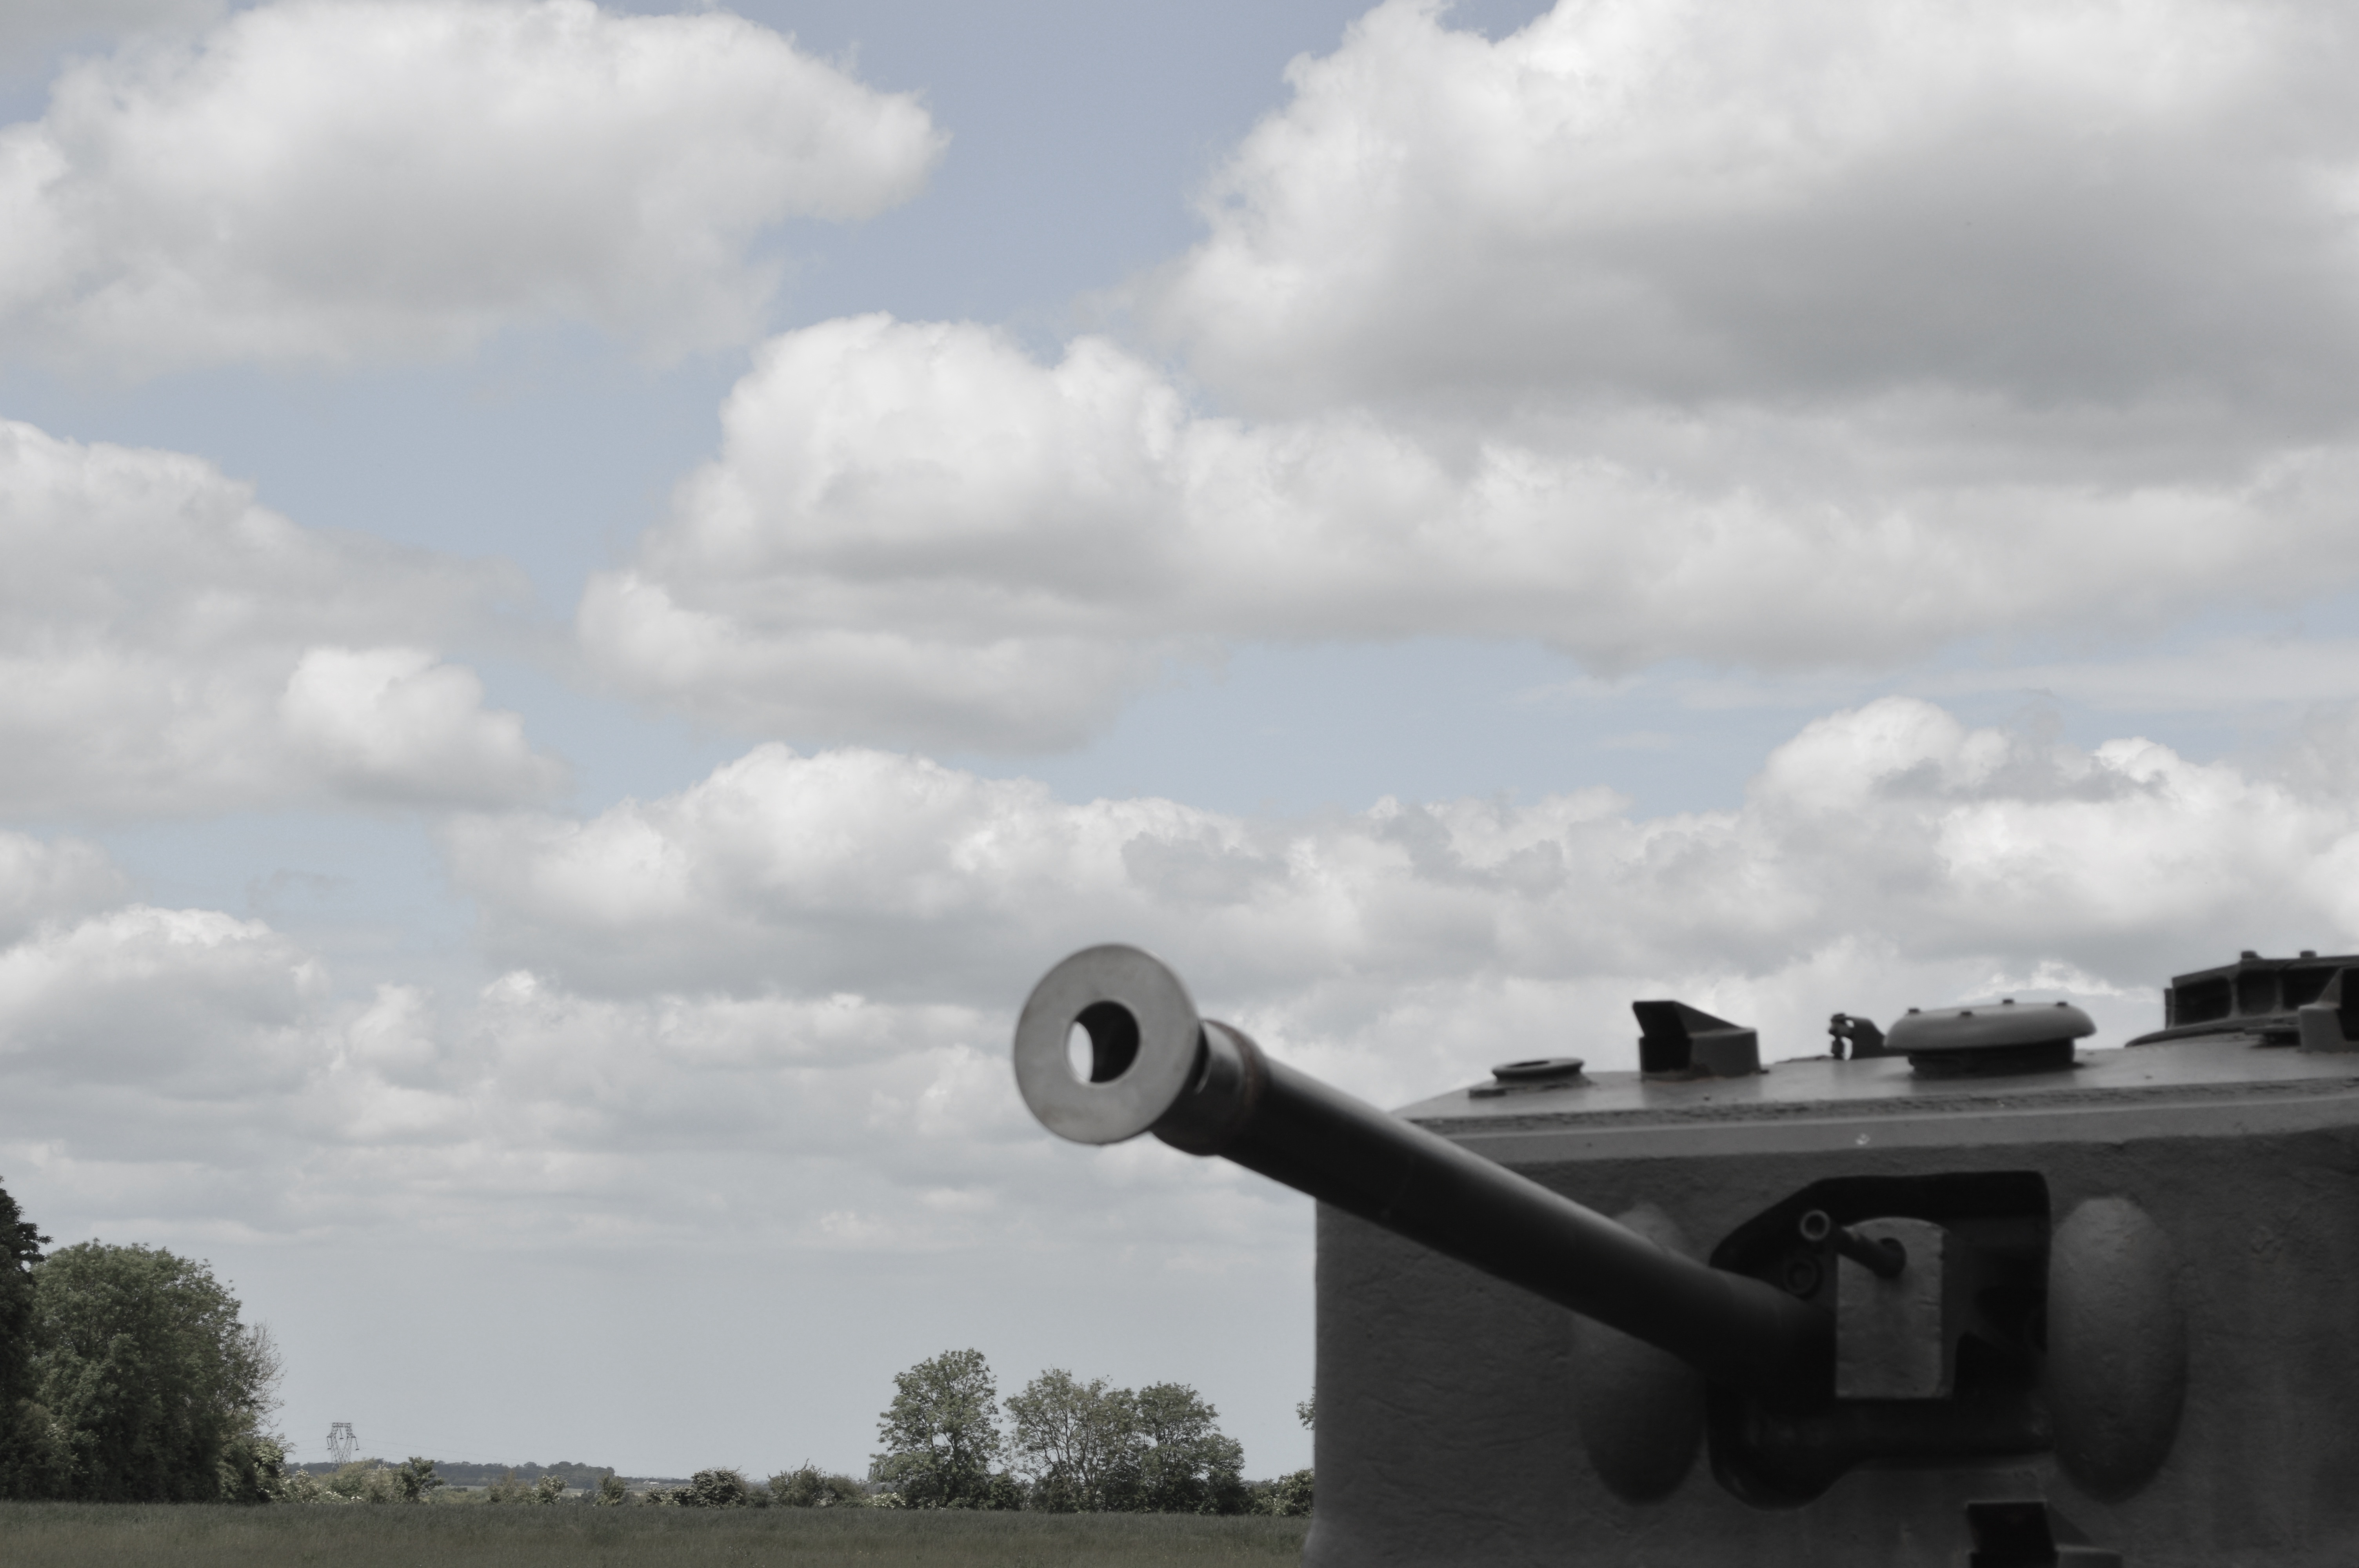
cloud, sky, old, airplane, aircraft, military, vehicle, aviation, flight, war, battle, normandy, tank, char, former, second world war, military aircraft, atmosphere of earth